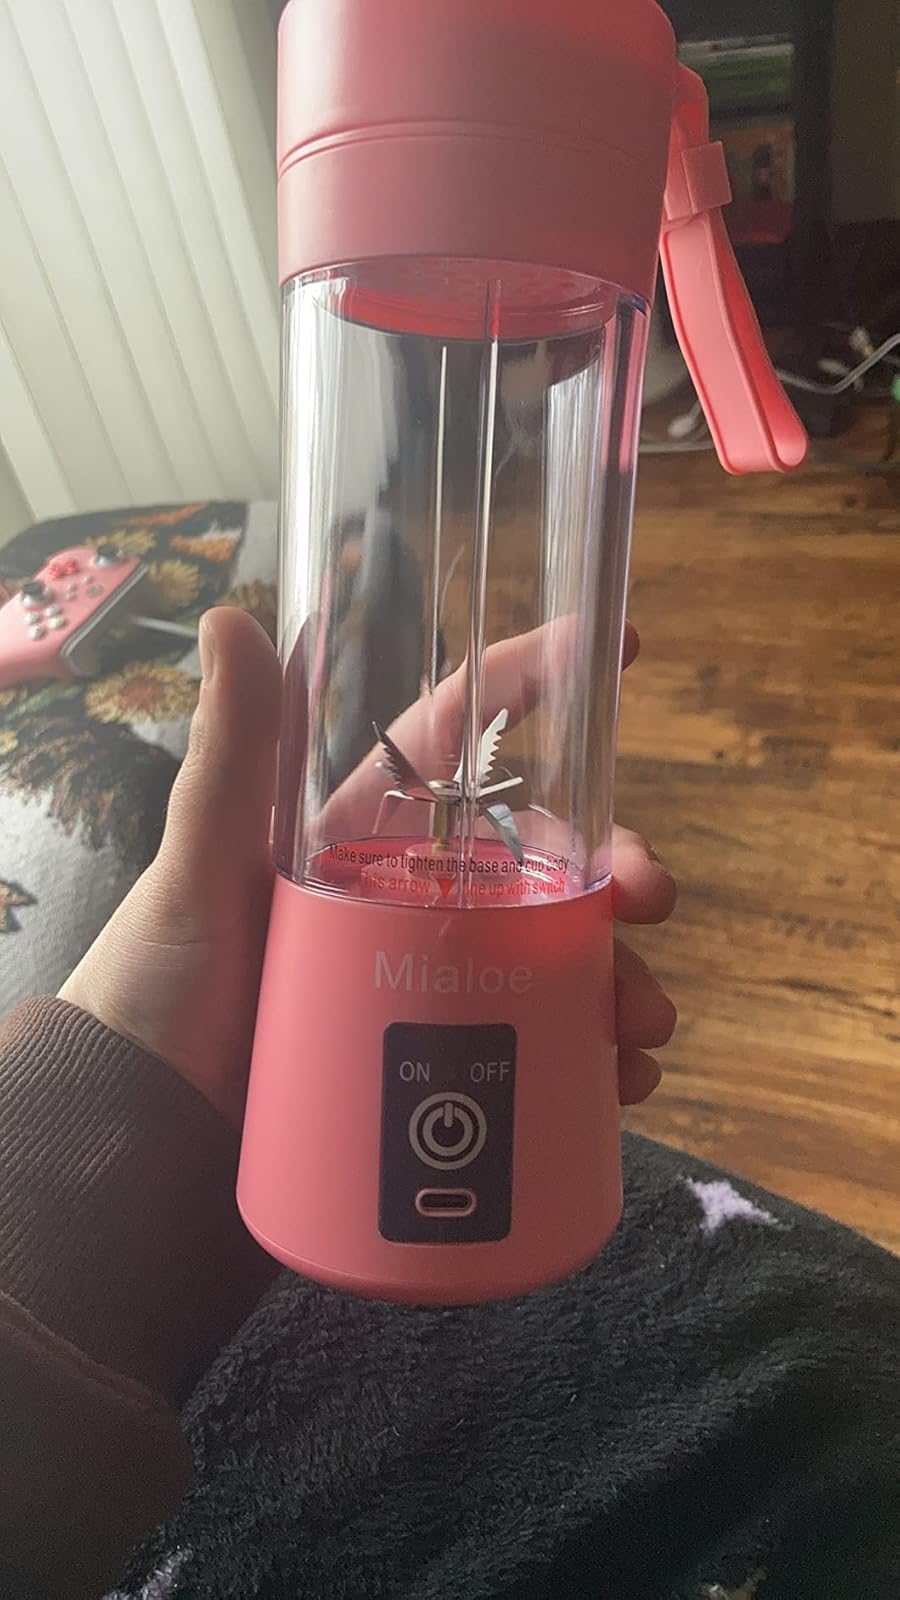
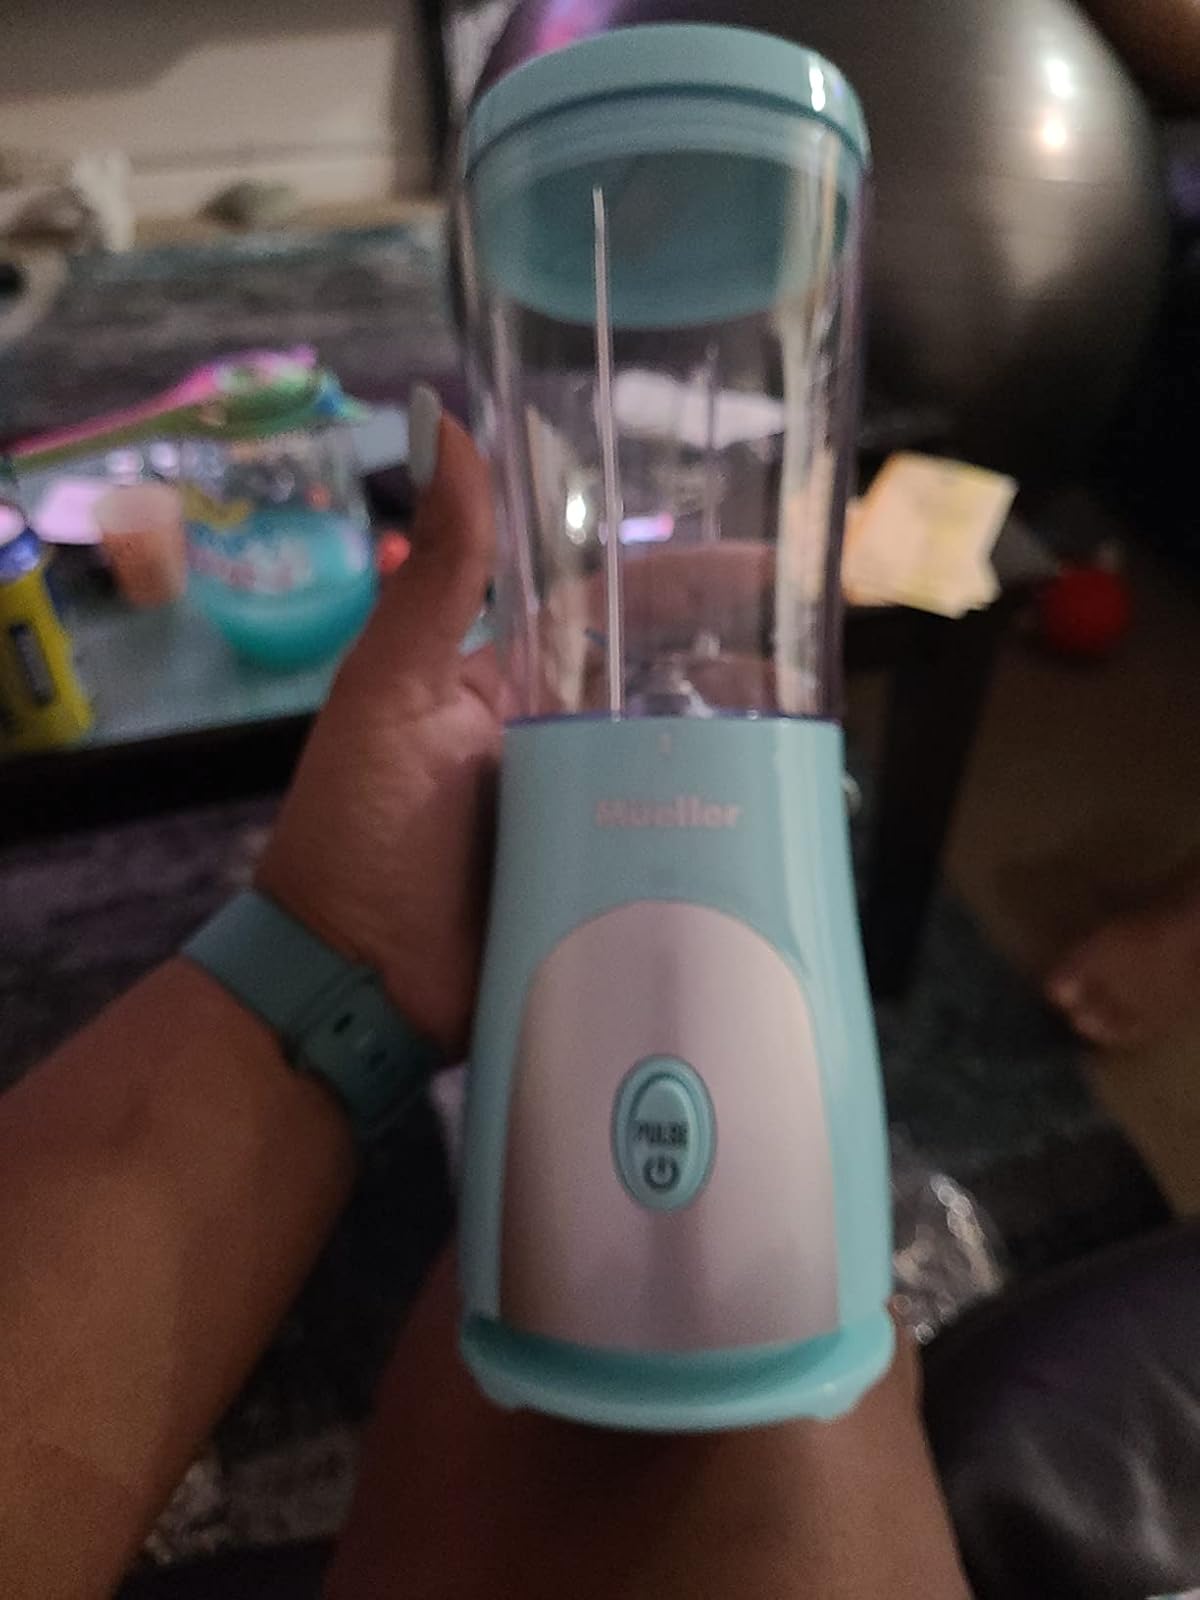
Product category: items_blender
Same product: no